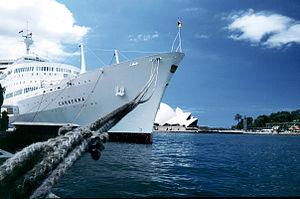
La Peninsular and Oriental Steam Navigation Company, plus connue sous les lettres P&O, est une compagnie de transport maritime, de croisière et de logistique britannique fondée à Londres en 1837 par deux hommes d'affaires et politiciens britanniques Brodie McGhie Willcox et Arthur Anderson et le capitaine Richard Bourne. Elle a été la plus ancienne compagnie de croisières et une des grandes compagnies maritimes de paquebots depuis sa fondation au XIXᵉ siècle, opérant en particulier en Méditerranée, sur la Route des Indes, de l'Extrême-Orient et de l'Australie. Dominant le transport maritime sur les routes orientales, elle a joué un rôle majeur dans l'émigration européenne en Australie au XIXᵉ siècle et XXᵉ siècle. Elle a également été une pionnière du marché des croisières dans lequel elle continue d'opérer depuis son absorption au sein du groupe Carnival Group, leader mondial du secteur.